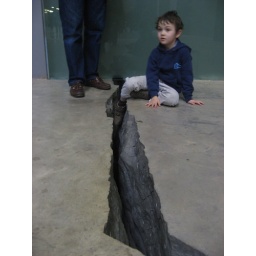
boy put his foot in (it goes underneath the glass wall)